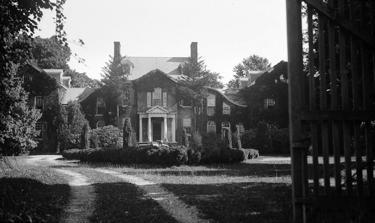
Building: Hope House (Easton, Maryland)
Country: United States of America
Year built: 1740
Historic house in Maryland, United States United States historic place Hope House U.S. National Register of Historic Places Show map of Maryland Show map of the United States Location Northwest of Easton, northeast of Voit Rd., and 0.8 miles northwest of the bridge at Tunis Mill, near Easton, Maryland Coordinates 38°50′1″N 76°11′10″W / 38.83361°N 76.18611°W / 38.83361; -76.18611 Area 76 acres (31 ha) Built 1740 ( 1740 ) Built by Starr, Mr. NRHP reference No. 79001143 Added to NRHP November 1, 1979 Hope House is a historic home located near Easton , Talbot County , Maryland . It was listed on the National Register of Historic Places in 1979. About It is a seven-part brick mansion in which the central block is the original, Federal portion, built about 1800. The hyphens, wings, and additions were built during the first decade of the 20th century to replace earlier hyphens and wings. It was home to members of the Tilghman and Lloyd families. Later it was occupied by the Starr family and Ruth Starr Rose in 1906, and remodeled a year later in 1907. References